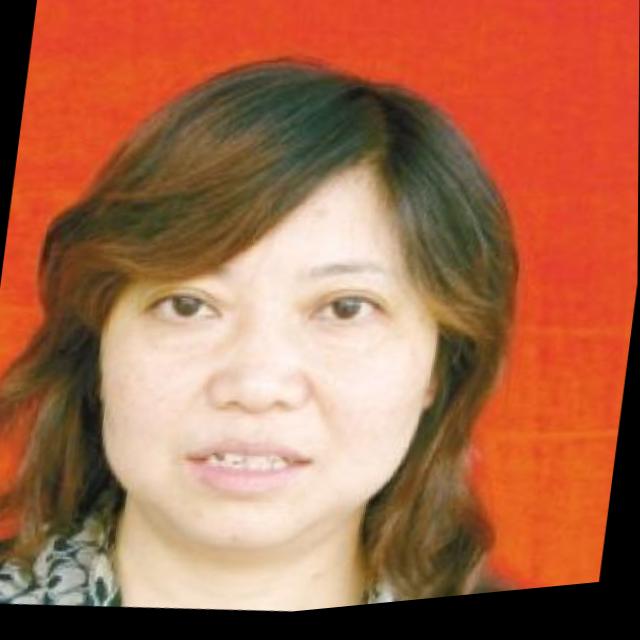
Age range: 45-64